Zhang Xiaoqiang

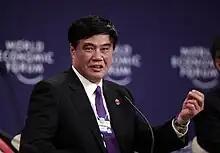

Zhang Xiaoqiang (born 1952) is the vice-director of the Chinese National Development and Reform Commission.